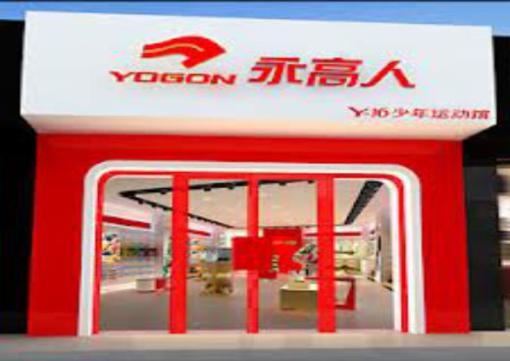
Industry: Sports